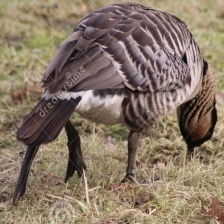
Species: HAWAIIAN GOOSE
Scientific name: BRANTA SANDVICENSIS
ImageNet parent category: goose